Richa Pallod

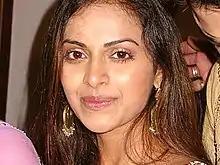
Richa Pallod in 2016

Richa Pallod (born August 30,1980) is an Indian model and actress who appears in films of 5 languages. Predominantly in Hindi Telugu and Tamil films . She has also been featured in Kannada and Malayalam language films. After appearing as a child artiste in "Lamhe" (1991), she appeared in an award-winning role in "Nuvve Kavali" (2000), her first film in Telugu.